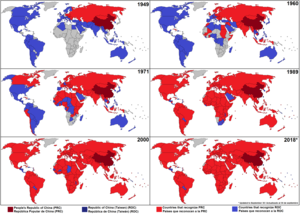
Le statut de Taïwan pose la question de savoir si Taïwan est un « territoire indépendant » administré par la République de Chine, ce qui est « de facto » le cas depuis 1949, ou si c'est une province chinoise devant revenir sous l'autorité du gouvernement de la République populaire de Chine, créée en 1949, qui n'y a aucun pouvoir depuis cette date.
"La politique étrangère de la République de Chine, dénommée ""Taïwan"" par de nombreux États, sont les relations entre la République de Chine et les autres pays. La République de Chine est reconnue par 16 des 193 États membres des Nations unies, ainsi que par le Saint-Siège. En plus de ces relations, la République de Chine entretient des relations non officielles avec 57 membres de l'ONU via ses bureaux de représentation et ses consulats. Le passeport taïwanais a des accords d'exemption de visa avec 124 pays et Hong Kong en 2018.